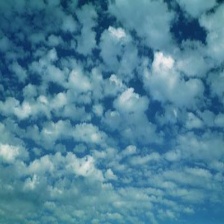
Cloud type: Stratocumulus